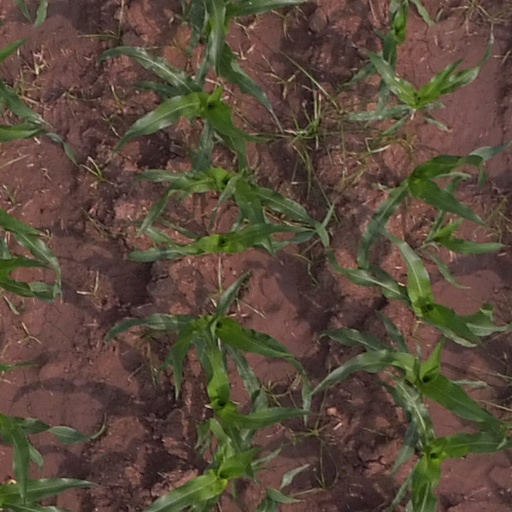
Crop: maize; corn